Armstrong Investigation

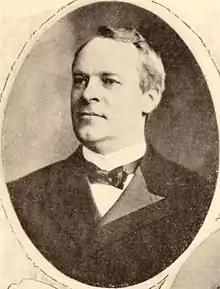
William Armstrong, who spearheaded the investigation

The Armstrong Committee, formally the Joint Committee of the Senate and Assembly of the State of New York to Investigate and Examine into the Business and Affairs of Life Insurance Companies Doing Business in the State of New York was a committee established by the New York State Legislature in late 1905 to investigate life insurance companies operating in New York. The investigation culminated in a report which highlighted questionable practices in the insurance industry, and made several recommendations of changes to be made. The committee conducted 51 investigatory sessions and its recommendations were incorporated into eight New York State statutes.